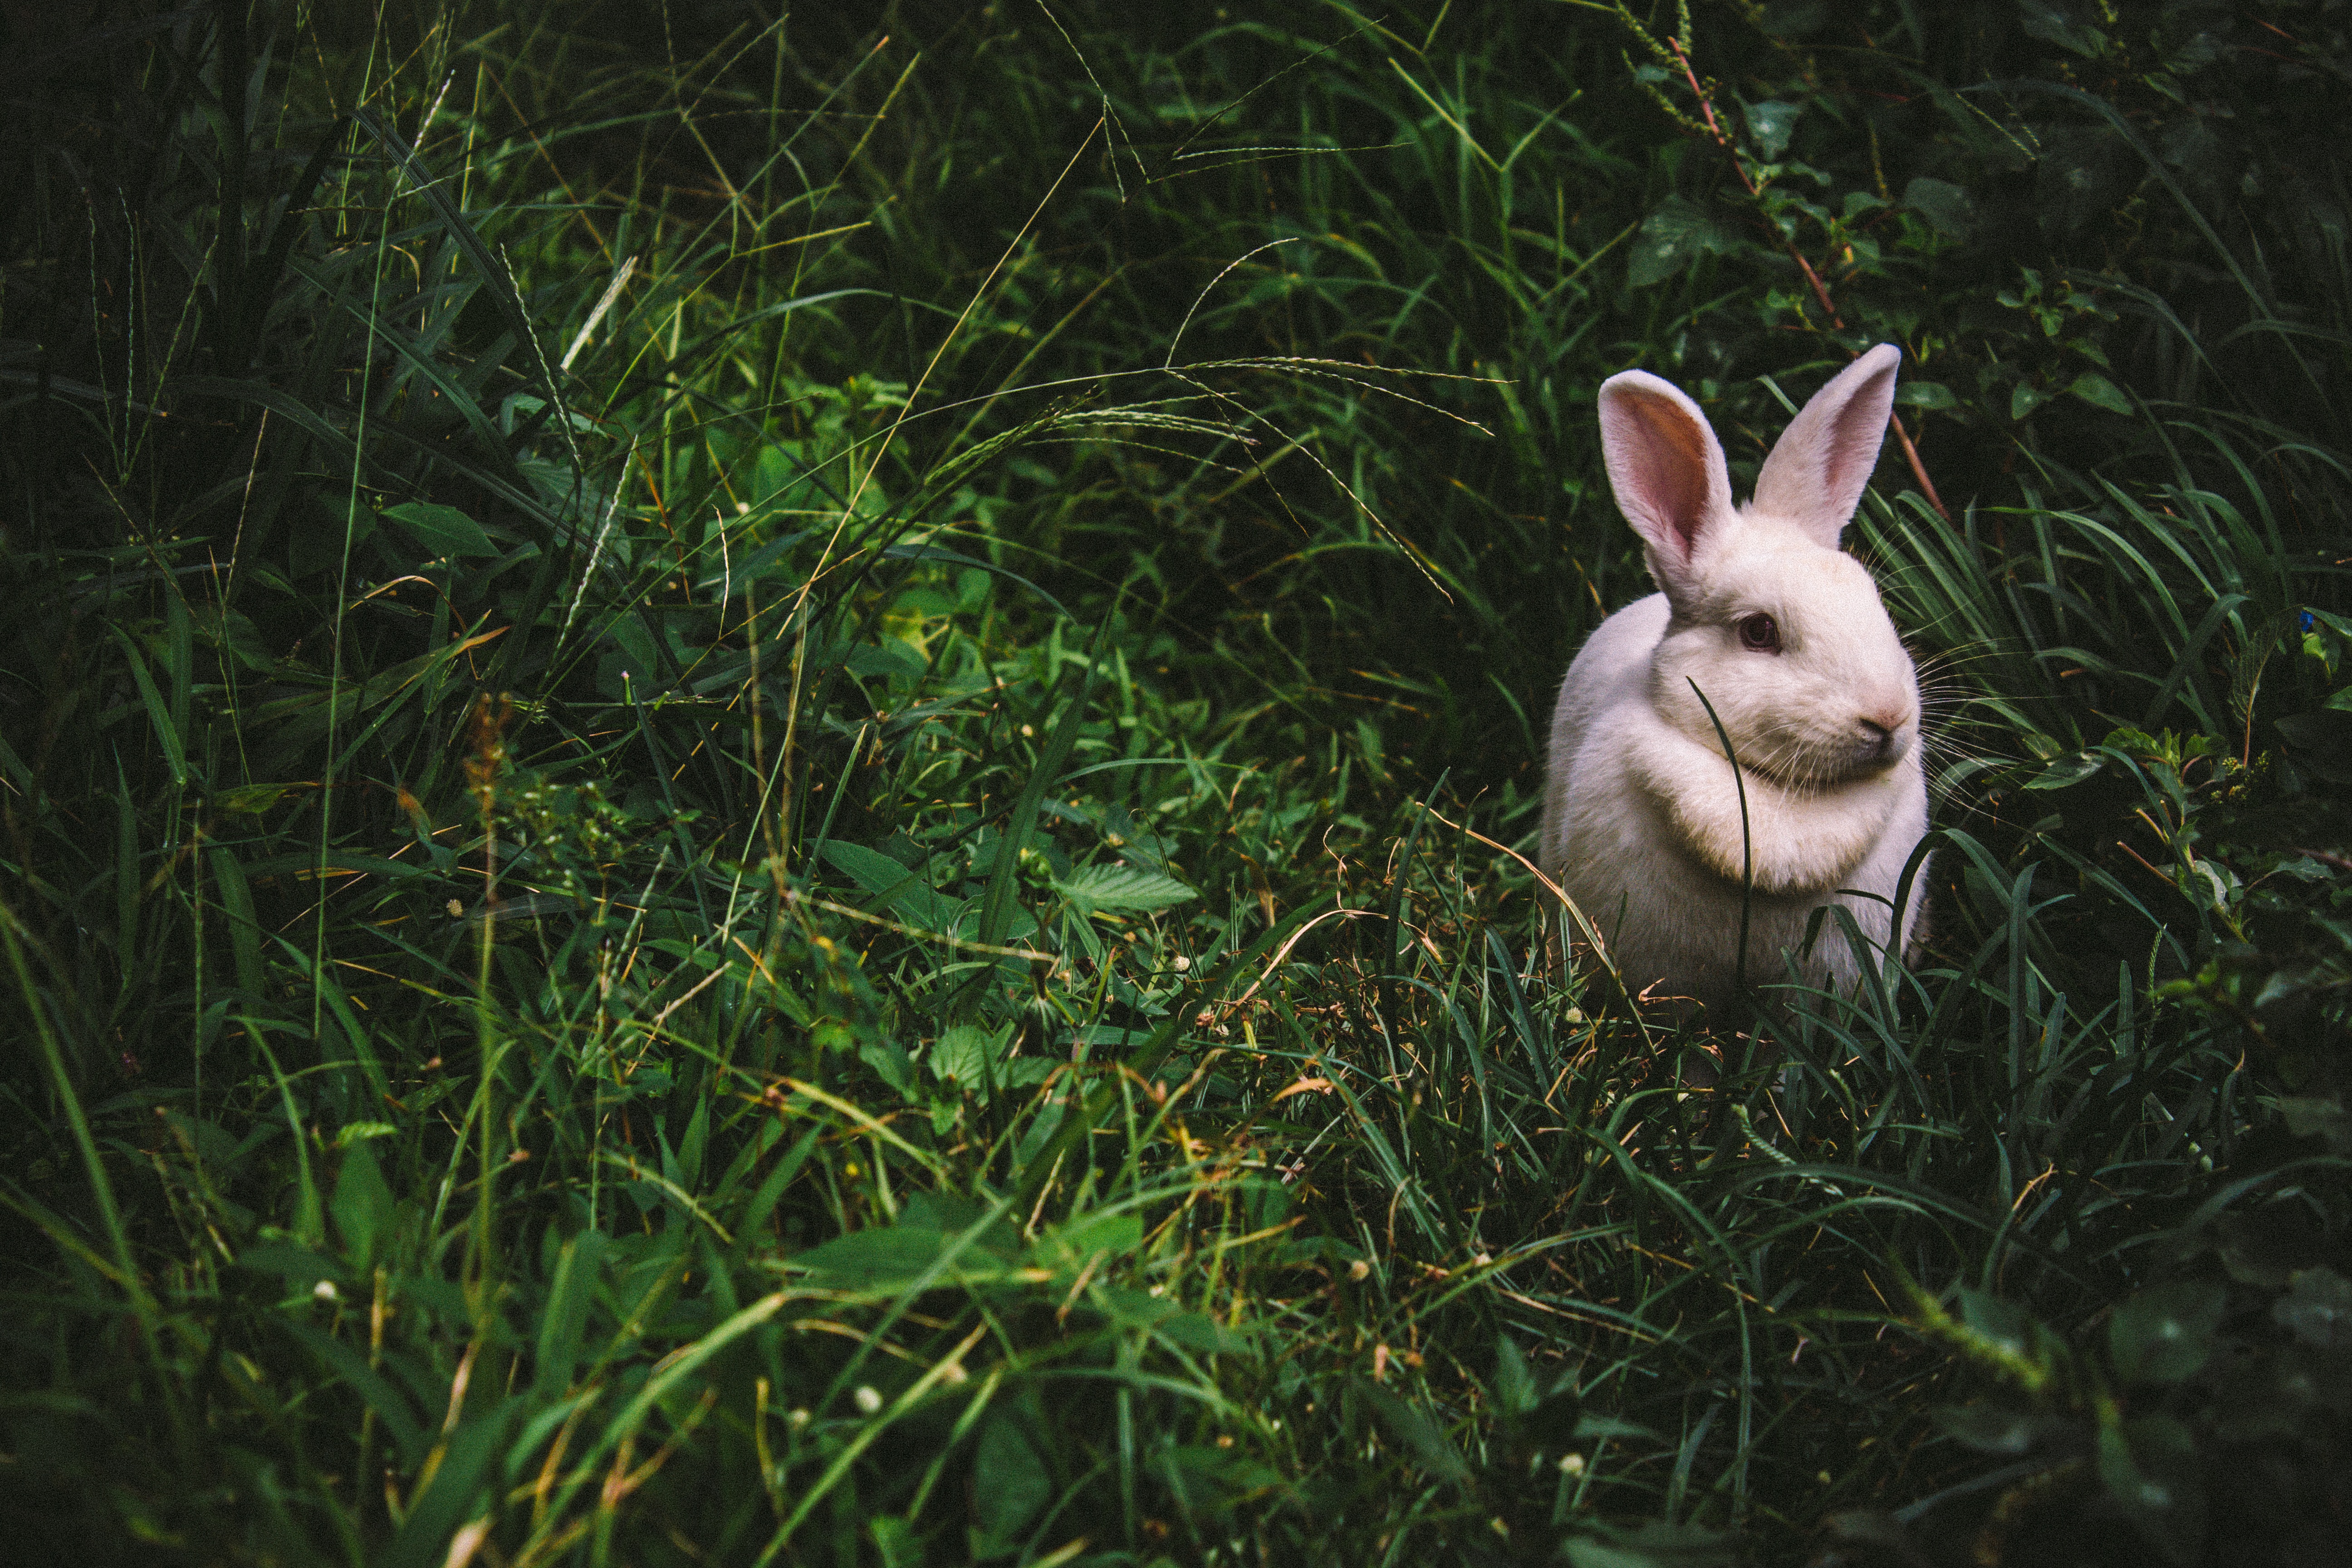
nature, grass, meadow, flower, animal, cute, wildlife, green, jungle, mammal, fauna, rabbit, hare, outdoors, woodland, bunny, domestic rabbit, rabits and hares